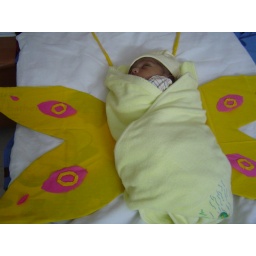
baby in butterfly dress